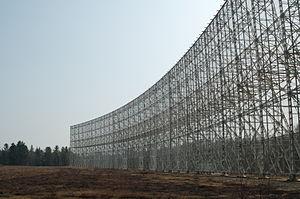
Le grand radiotélescope de Nançay (Cher), inauguré par De Gaulle en 1965.
Nançay est une commune française située dans le département du Cher en région Centre-Val de Loire.